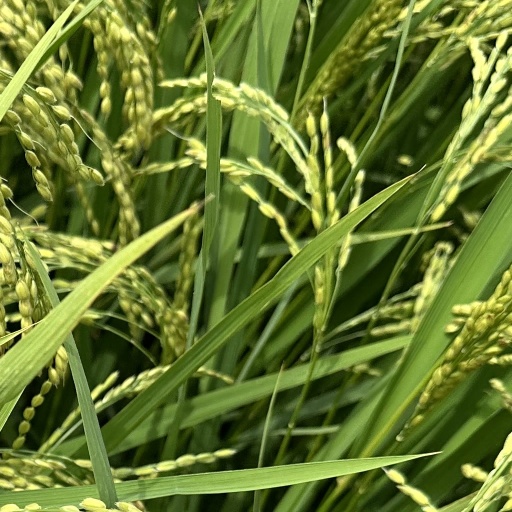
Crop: rice